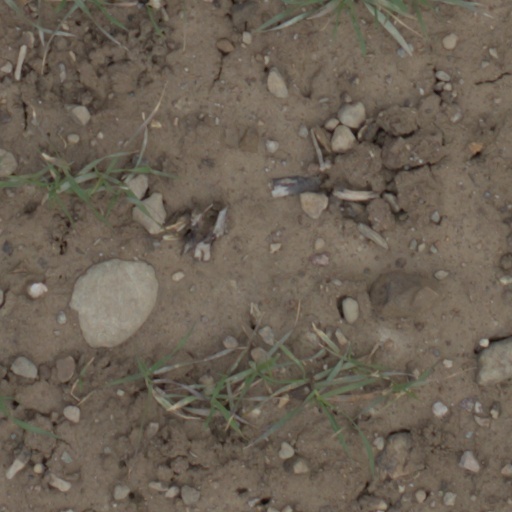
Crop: wheat